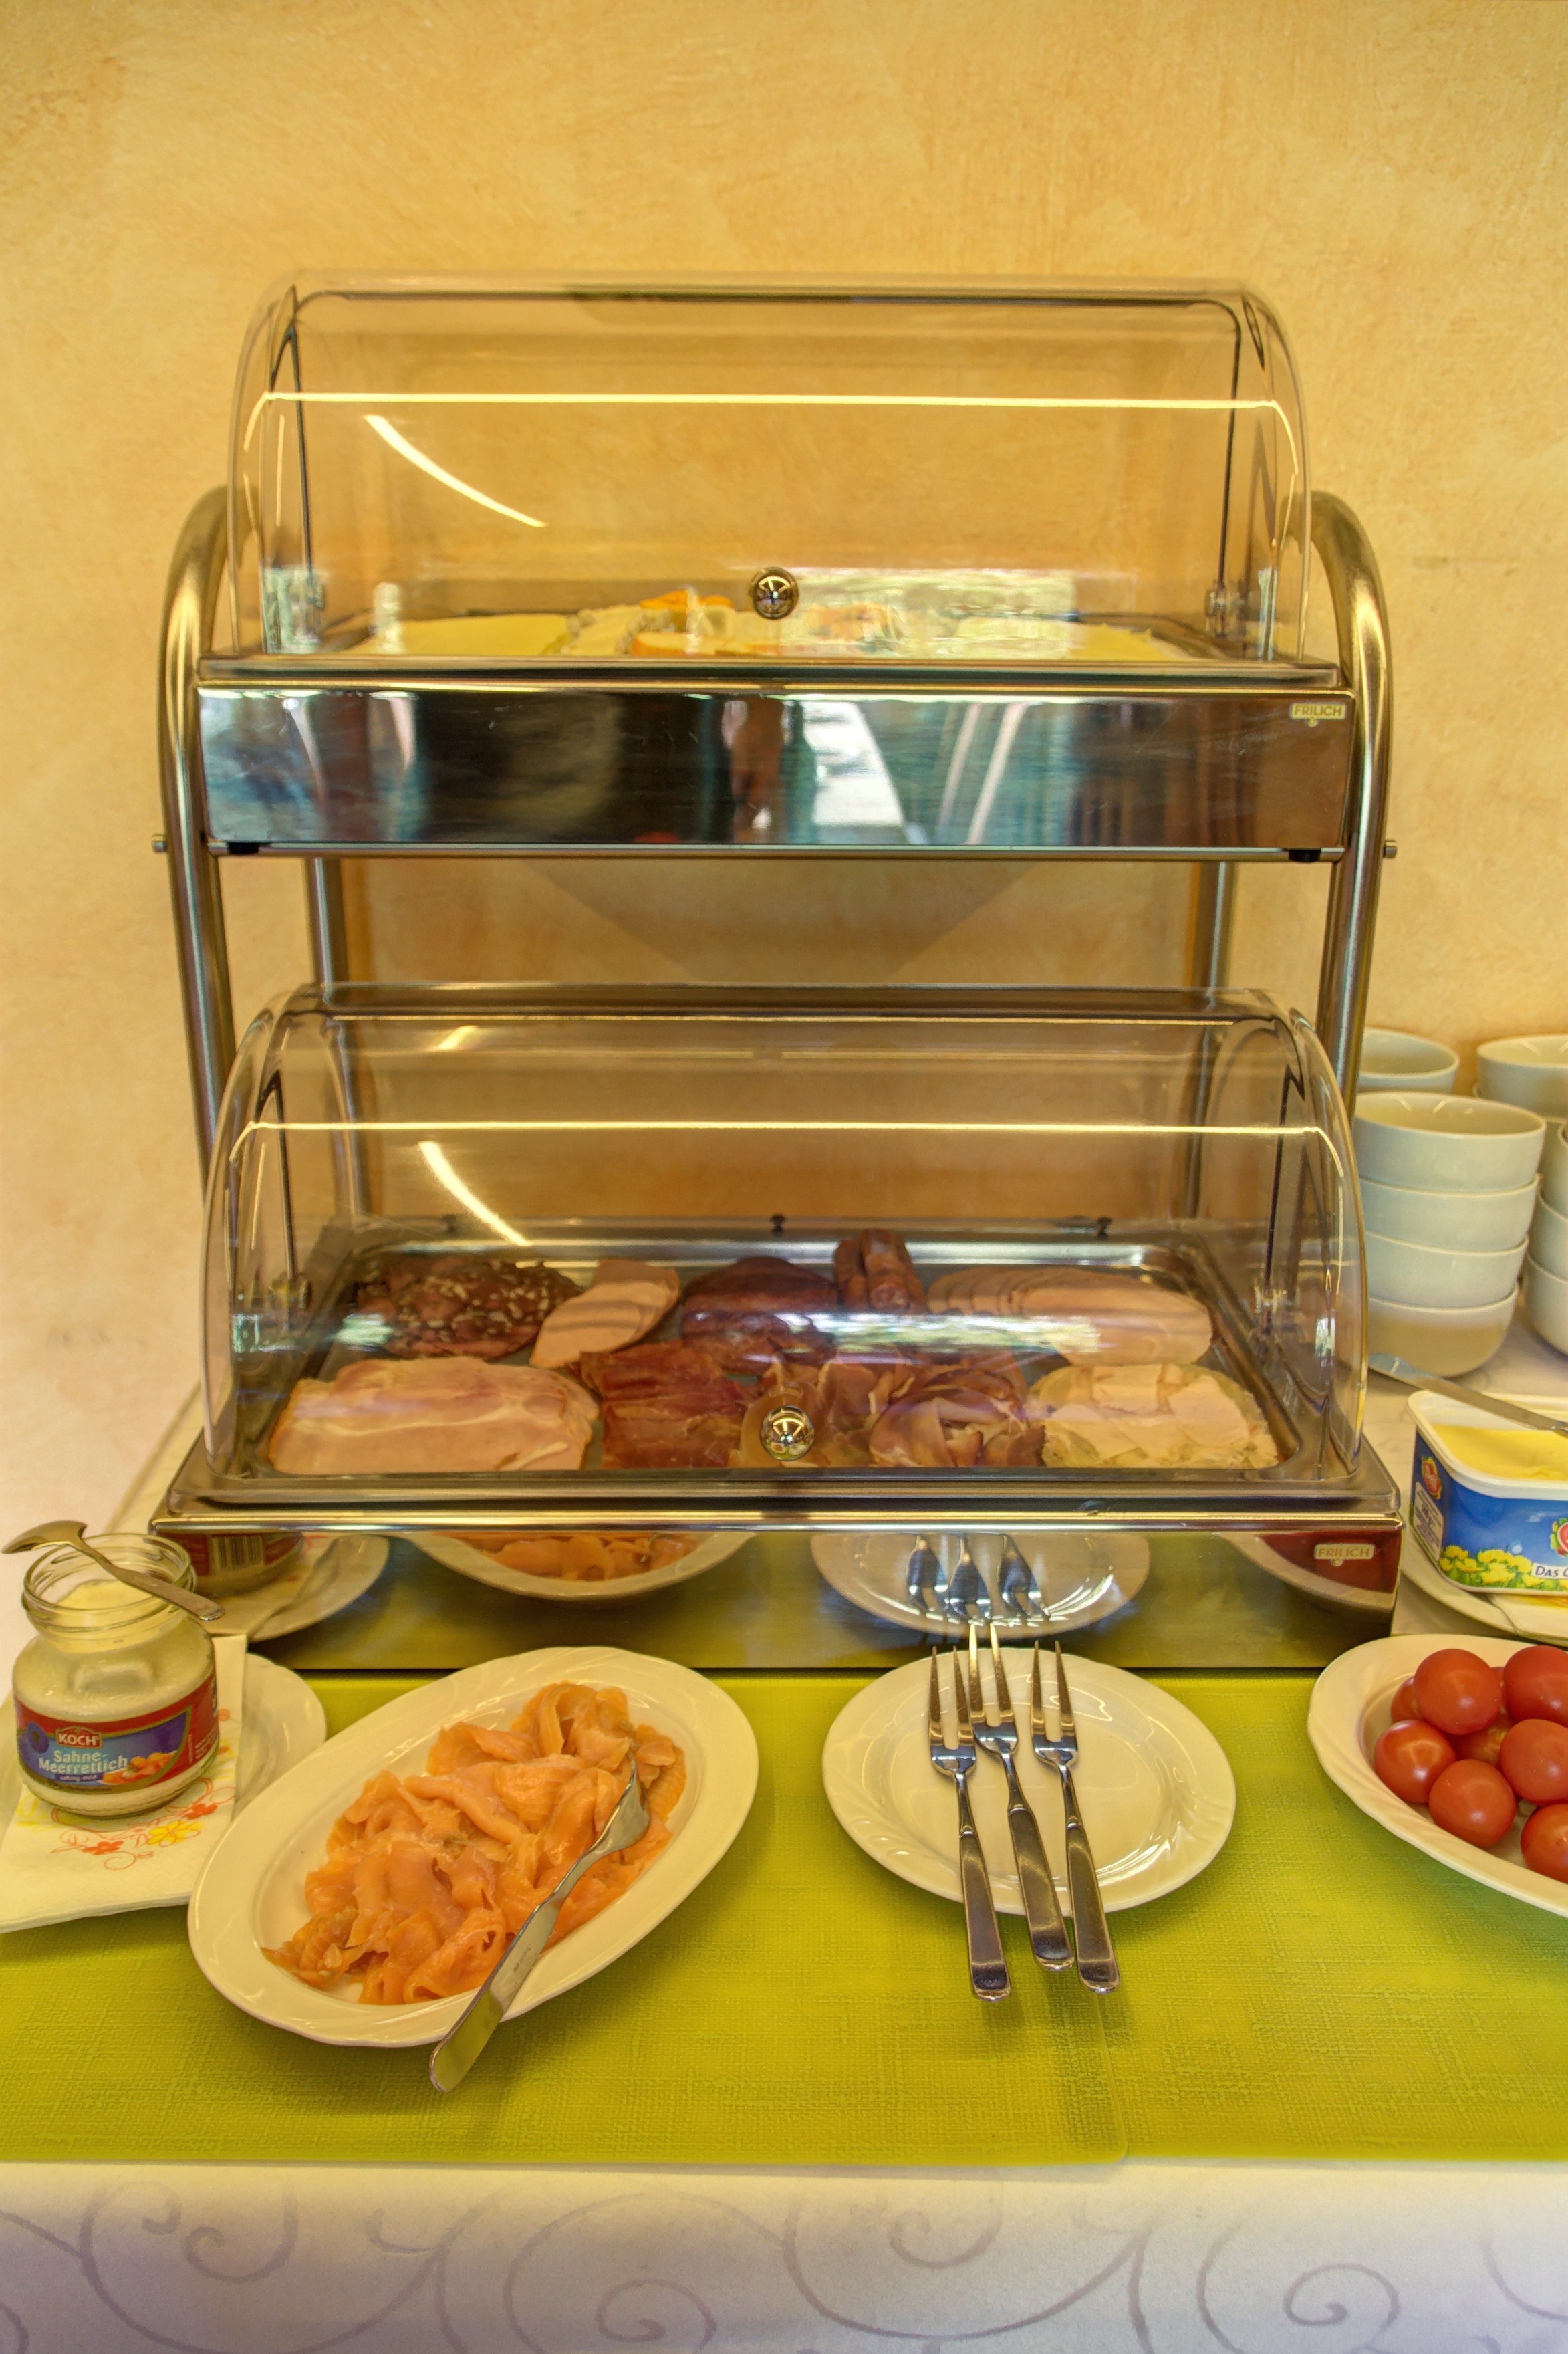
dish, meal, food, breakfast, eat, lunch, cuisine, delicious, buffet, sausage, nutrition, frisch, dine, gastronomy, benefit from, ham, selection, hunger, self service